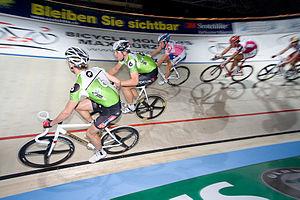
Robert Bartko est un coureur cycliste allemand né le 23 décembre 1975 à Potsdam, dans le Brandebourg. Spécialiste de la poursuite, il a été champion olympique de poursuite individuelle et par équipes lors des Jeux olympiques de 2000 à Sydney, et champion du monde de ces deux spécialités. Passé au cyclisme sur route entre 2001 et 2004, il rejoint en 2009 l'équipe LKT Brandenburg jusqu'en 2012. Il arrête sa carrière de cycliste début 2014.
Les courses de six jours sont des compétitions de cyclisme sur piste, composées d'un programme mêlant des épreuves cyclistes et des divertissements. Diverses compétitions mettent aux prises des équipes de deux coureurs pendant six jours, notamment la course à l'américaine, qui reste la compétition principale des Six Jours. L'objectif de la compétition est de parcourir la plus grande distance lors des différentes manches de l'américaine, mais des épreuves annexes comme l'élimination ou la course aux points sont effectuées pour attribuer des points aux équipes.
Les Six Jours de Zurich sont une course cycliste de six jours disputée au Hallenstadion de Zurich en Suisse.